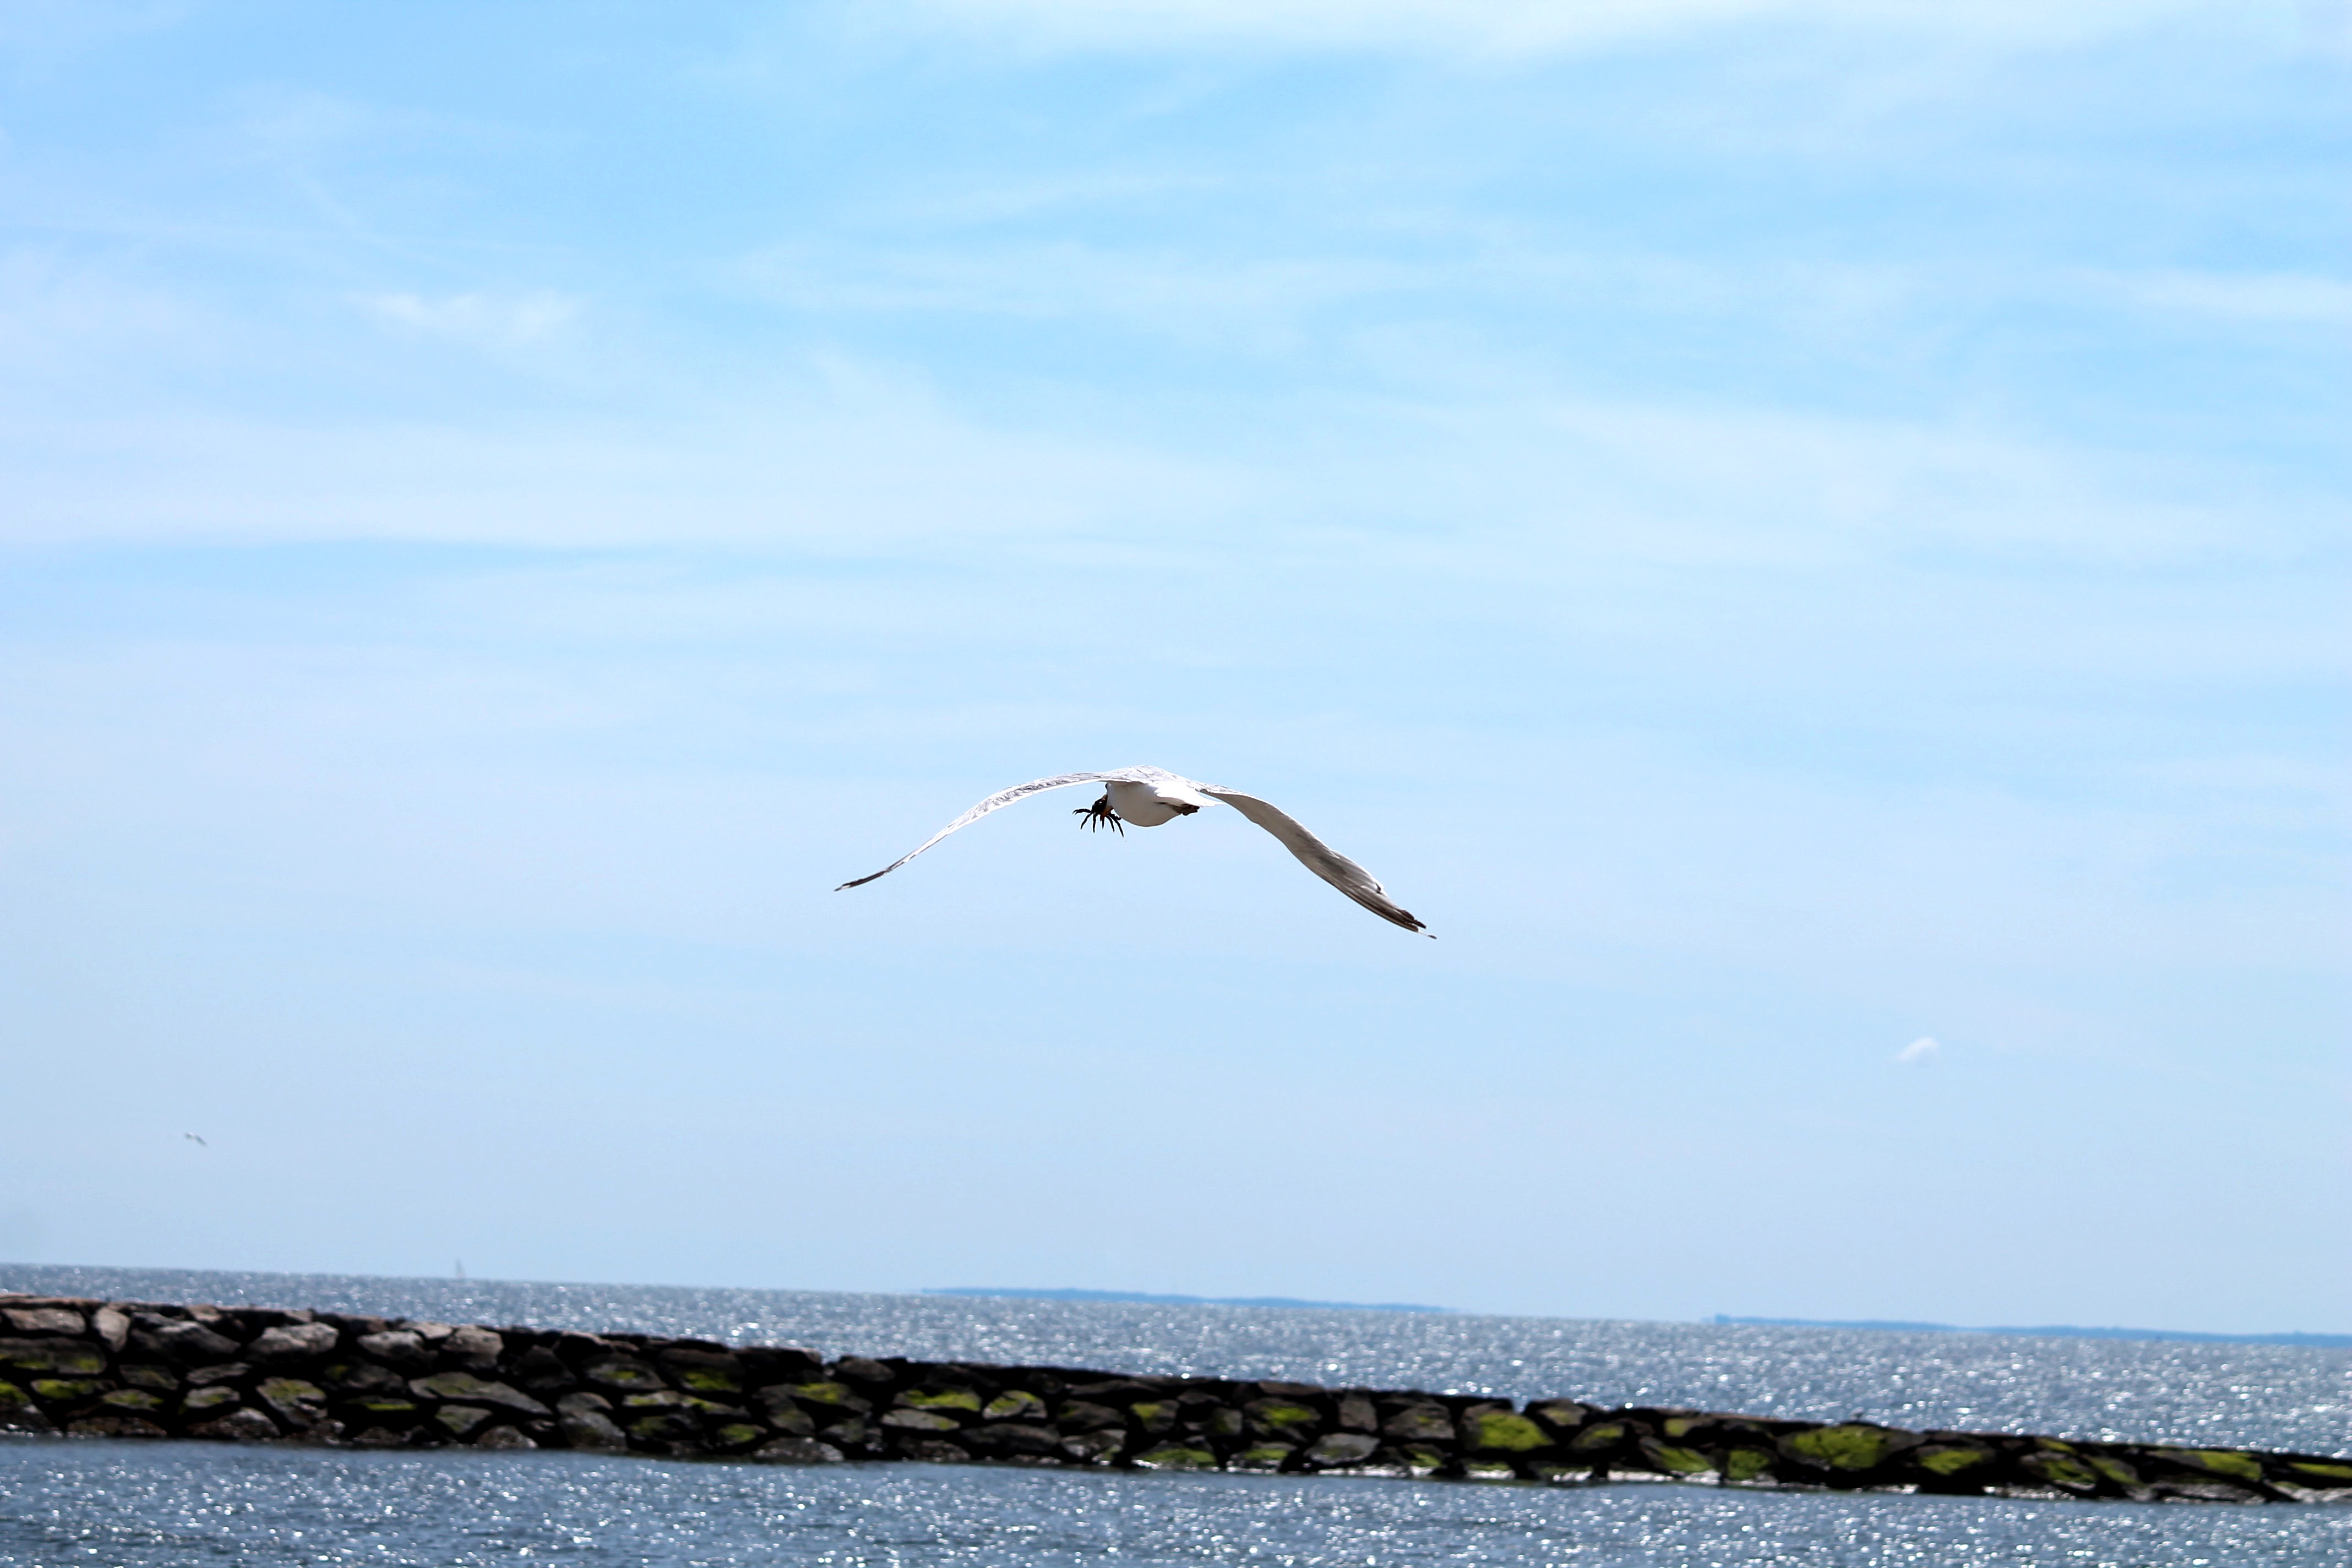
sea, coast, ocean, bird, wing, seabird, gull, flight, vertebrate, shorebird, charadriiformes